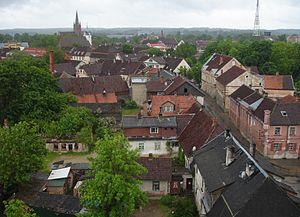
Kuldīga est une ville de l'ouest de la Lettonie, et le centre du quartier de Kuldīga. En 2008, sa population est de 12 981 habitants.